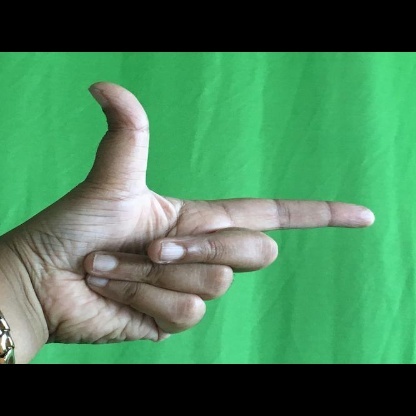
Mudra: Chandrakala